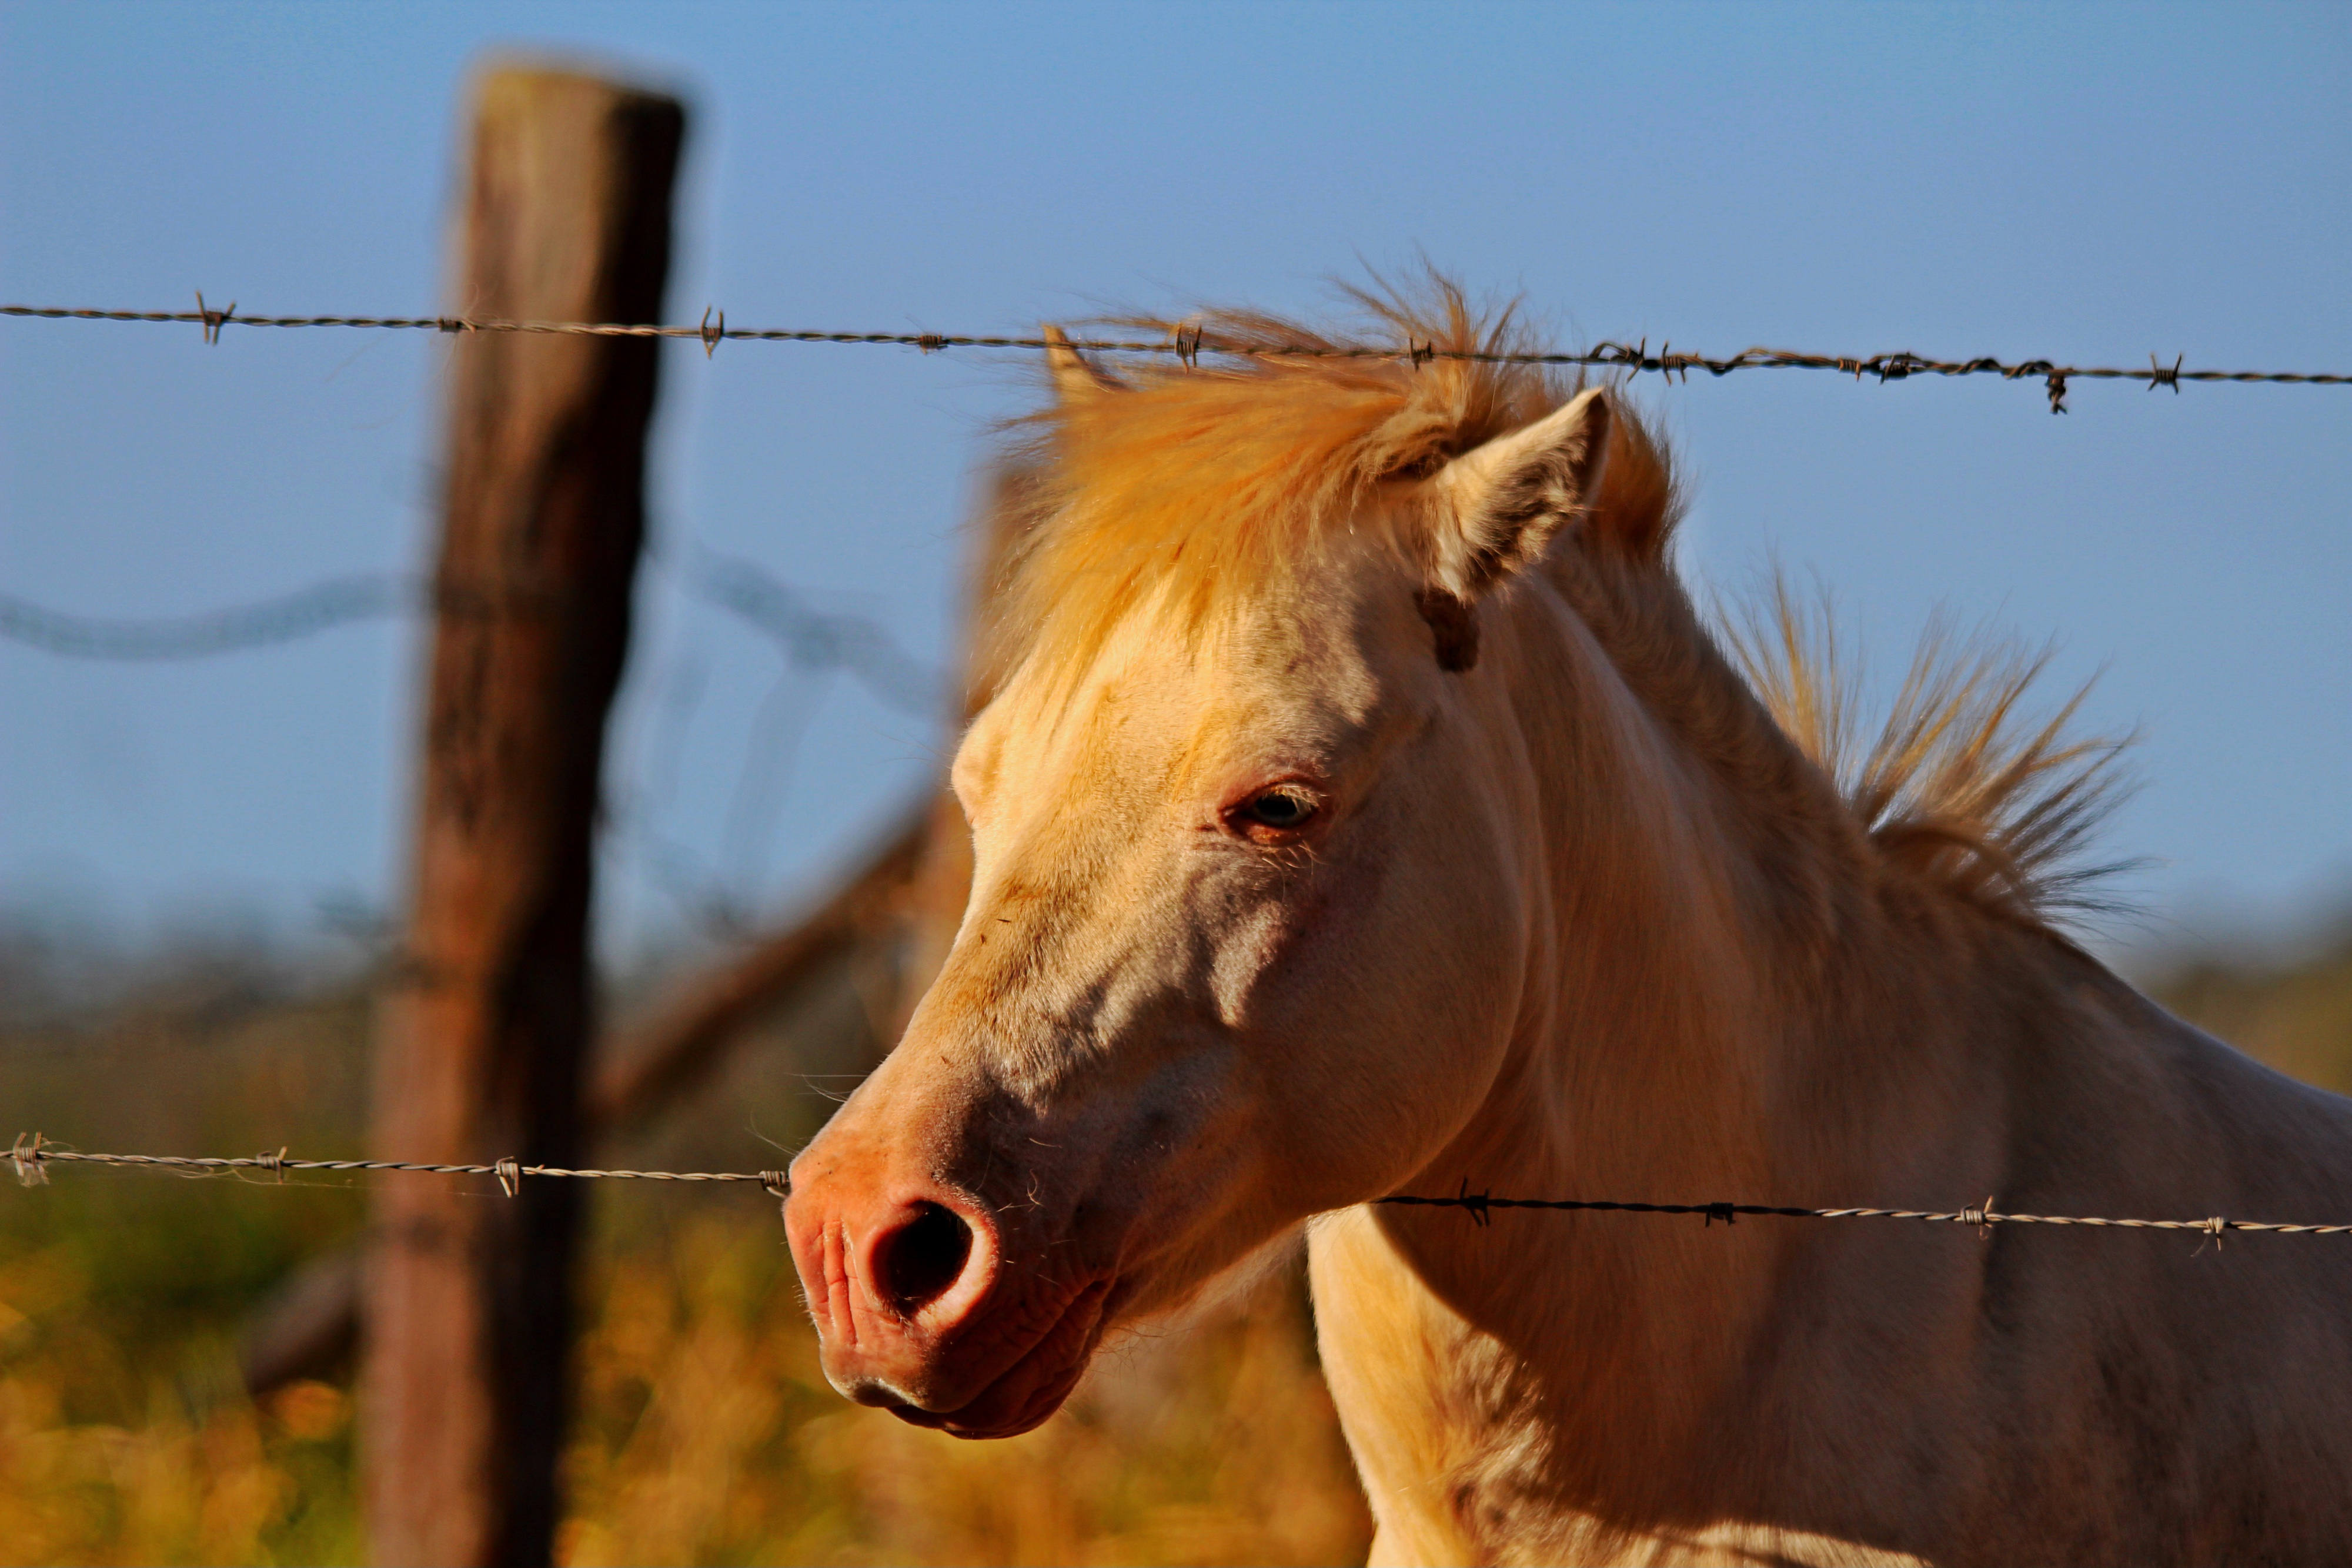
pasture, horse, mammal, stallion, mane, fauna, vertebrate, mare, horse like mammal, mustang horse